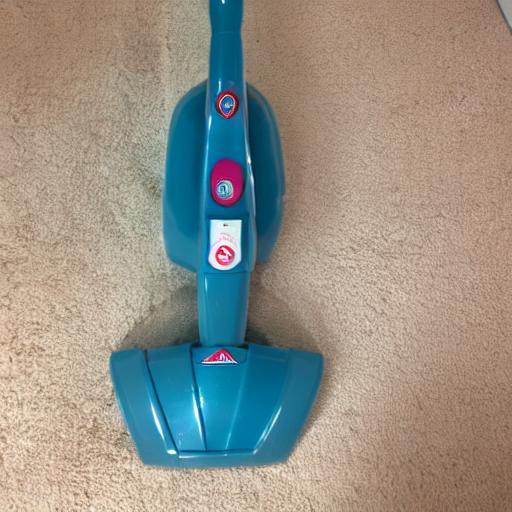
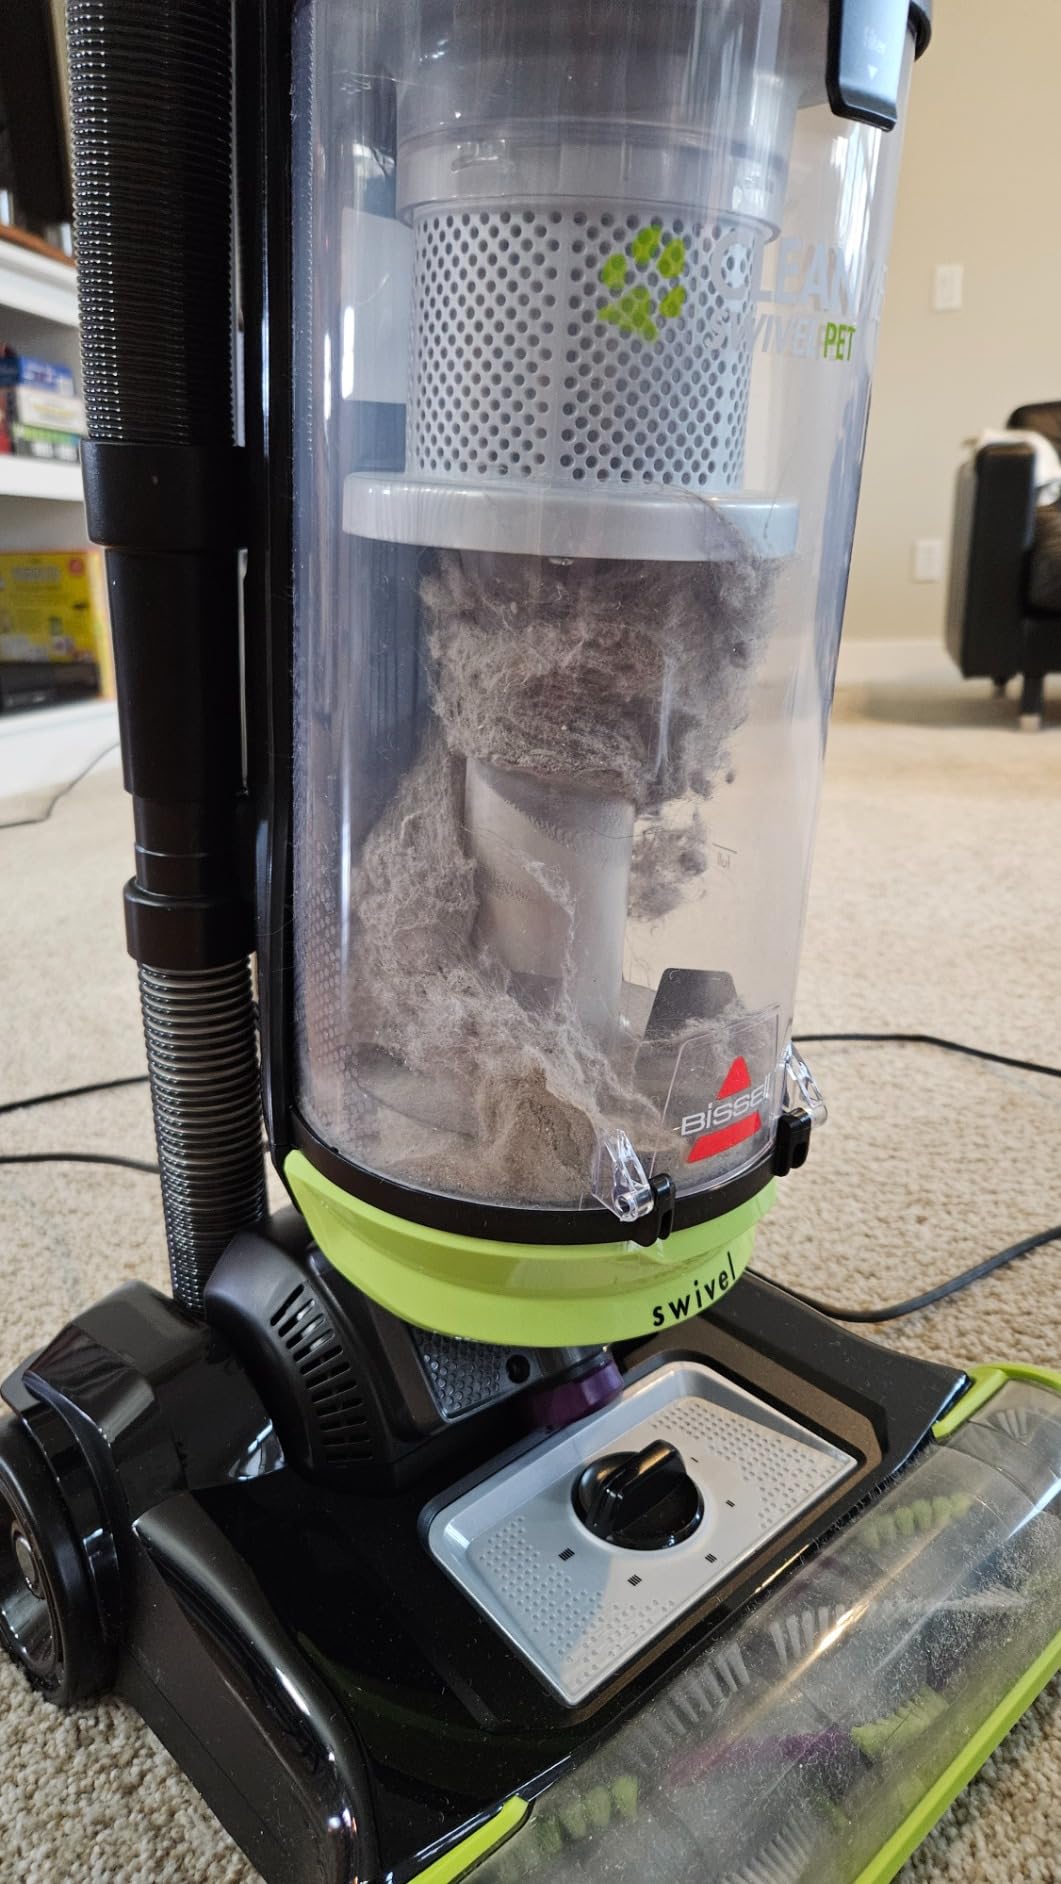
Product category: items_vacuum
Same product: no